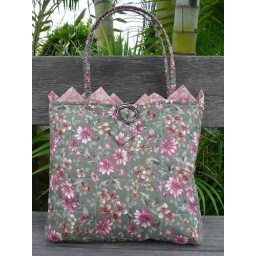
A bag from a pattern book by Material Posessions called Everyday Bags.